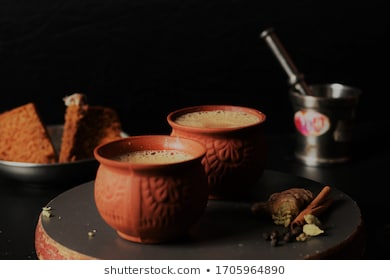
Dish: chai